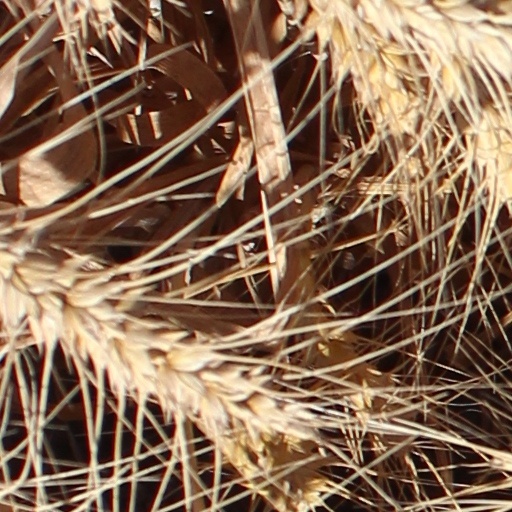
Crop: wheat